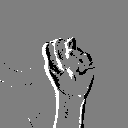
ASL letter: n